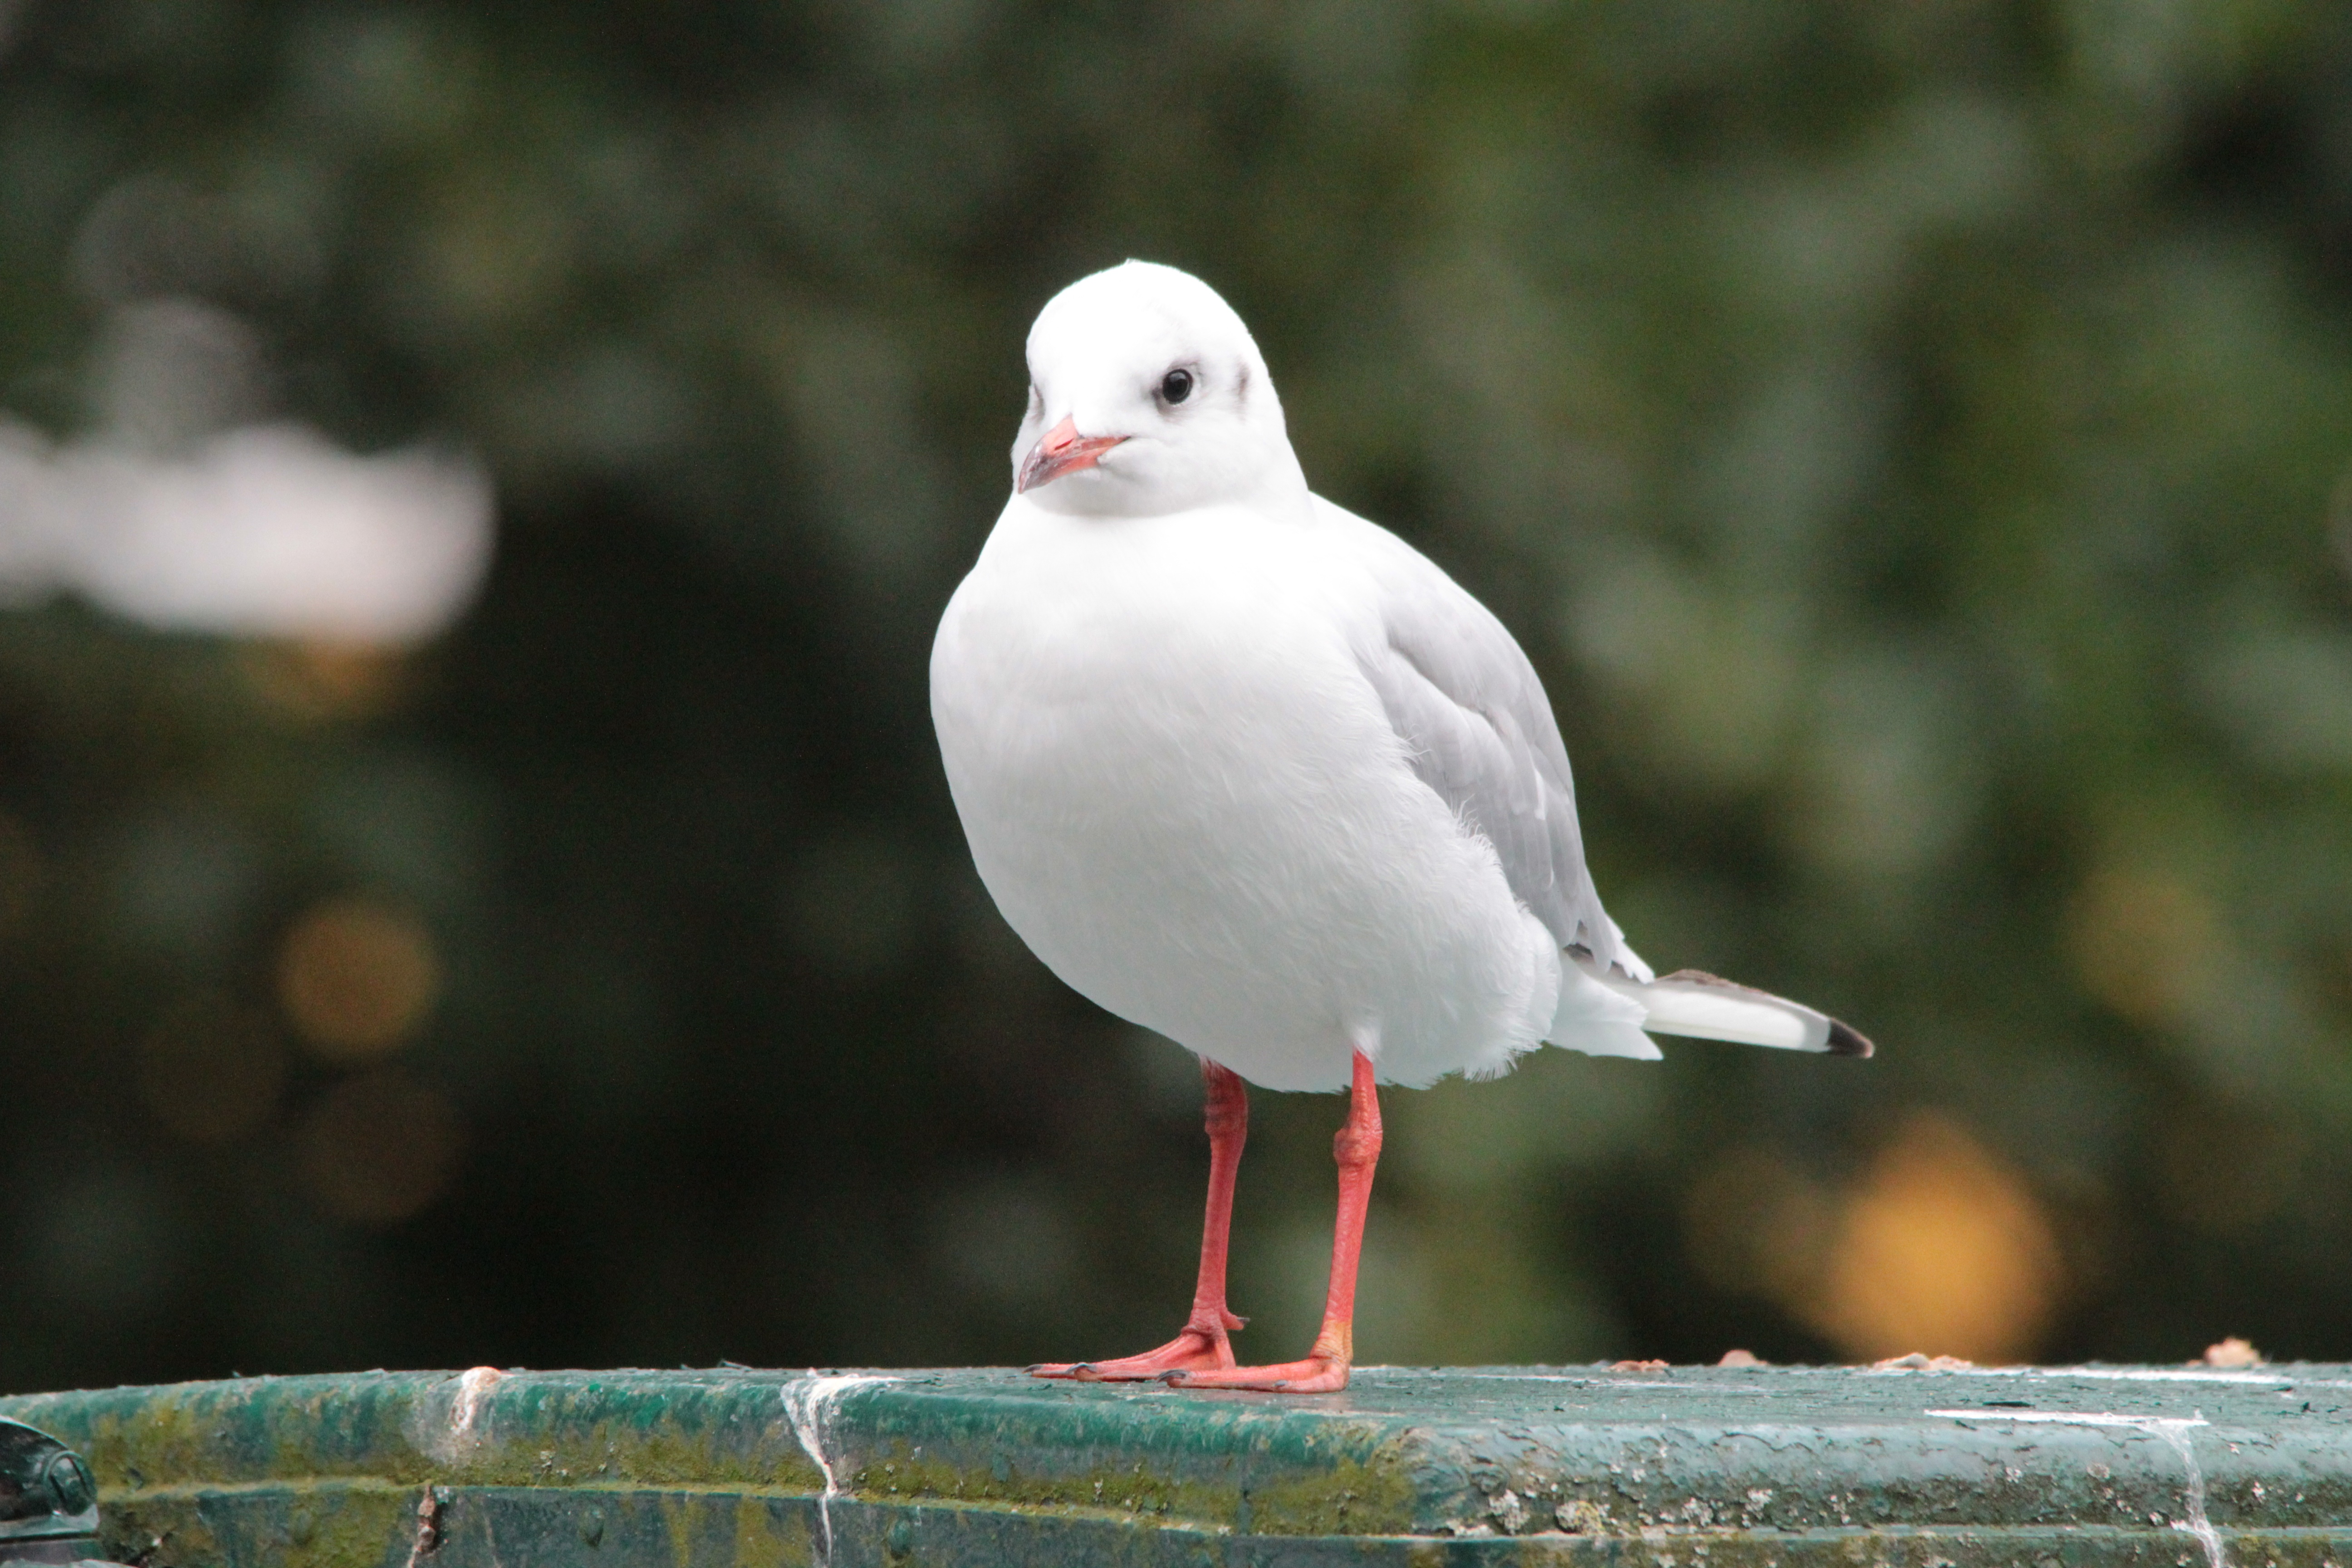
bird, animal, seabird, wildlife, gull, beak, fauna, birds, gulls, laridae, animals, vertebrate, species, water bird, gull species, black headed gull, charadriiformes, chroicocephalus ridibundus, european herring gull